Musée Edouard Branly

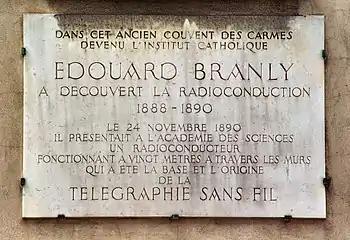
Plaque at the Musée Édouard Branly on rue d'Assas in Paris

The Musée Édouard Branly is a museum dedicated to the work of radio pioneer Édouard Branly (1844―1940). It is located in the 6th arrondissement at the Institut Catholique de Paris-ISEP, 21, rue d'Assas, Paris, France, and open by appointment only.